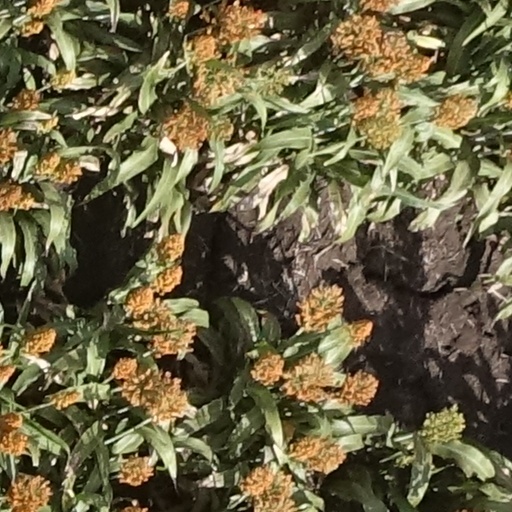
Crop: sorghum